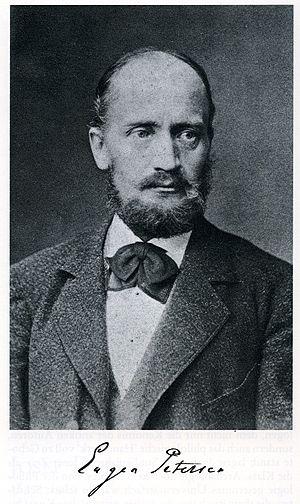
Eugen Petersen, né le 16 août 1836 à Heiligenhafen et mort le 14 décembre 1919 à Hambourg était un archéologue allemand.